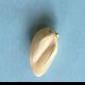
Maize quality: Good